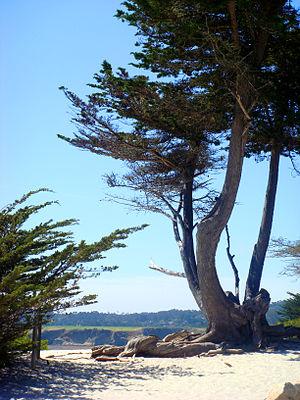
Le cyprès de Leyland est un arbre hybride de la famille des Cupressaceae, largement cultivé notamment pour constituer des haies.
Carmel-by-the-Sea est une municipalité américaine de Californie, située à environ 150 km au sud de San Francisco. D'après le recensement des États-Unis de 2010, la population de la ville s'élevait à 3 722 personnes.